My Winnipeg

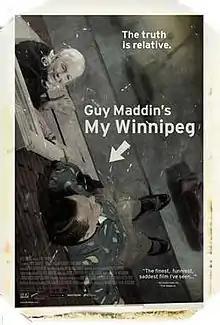

My Winnipeg is a 2007 Canadian film directed and written by Guy Maddin with dialogue by George Toles. Described by Maddin as a "docu-fantasia", that melds "personal history, civic tragedy, and mystical hypothesizing", the film is a surrealist mockumentary about Winnipeg, Maddin's home town. A "New York Times" article described the film's unconventional take on the documentary style by noting that it "skates along an icy edge between dreams and lucidity, fact and fiction, cinema and psychotherapy".